Phi Islet

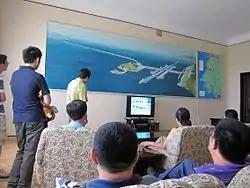
Nampo Dam visitor centre

P'i Do Island is an island in North Korea. It is home to the visitor centre of the Nampo Dam.